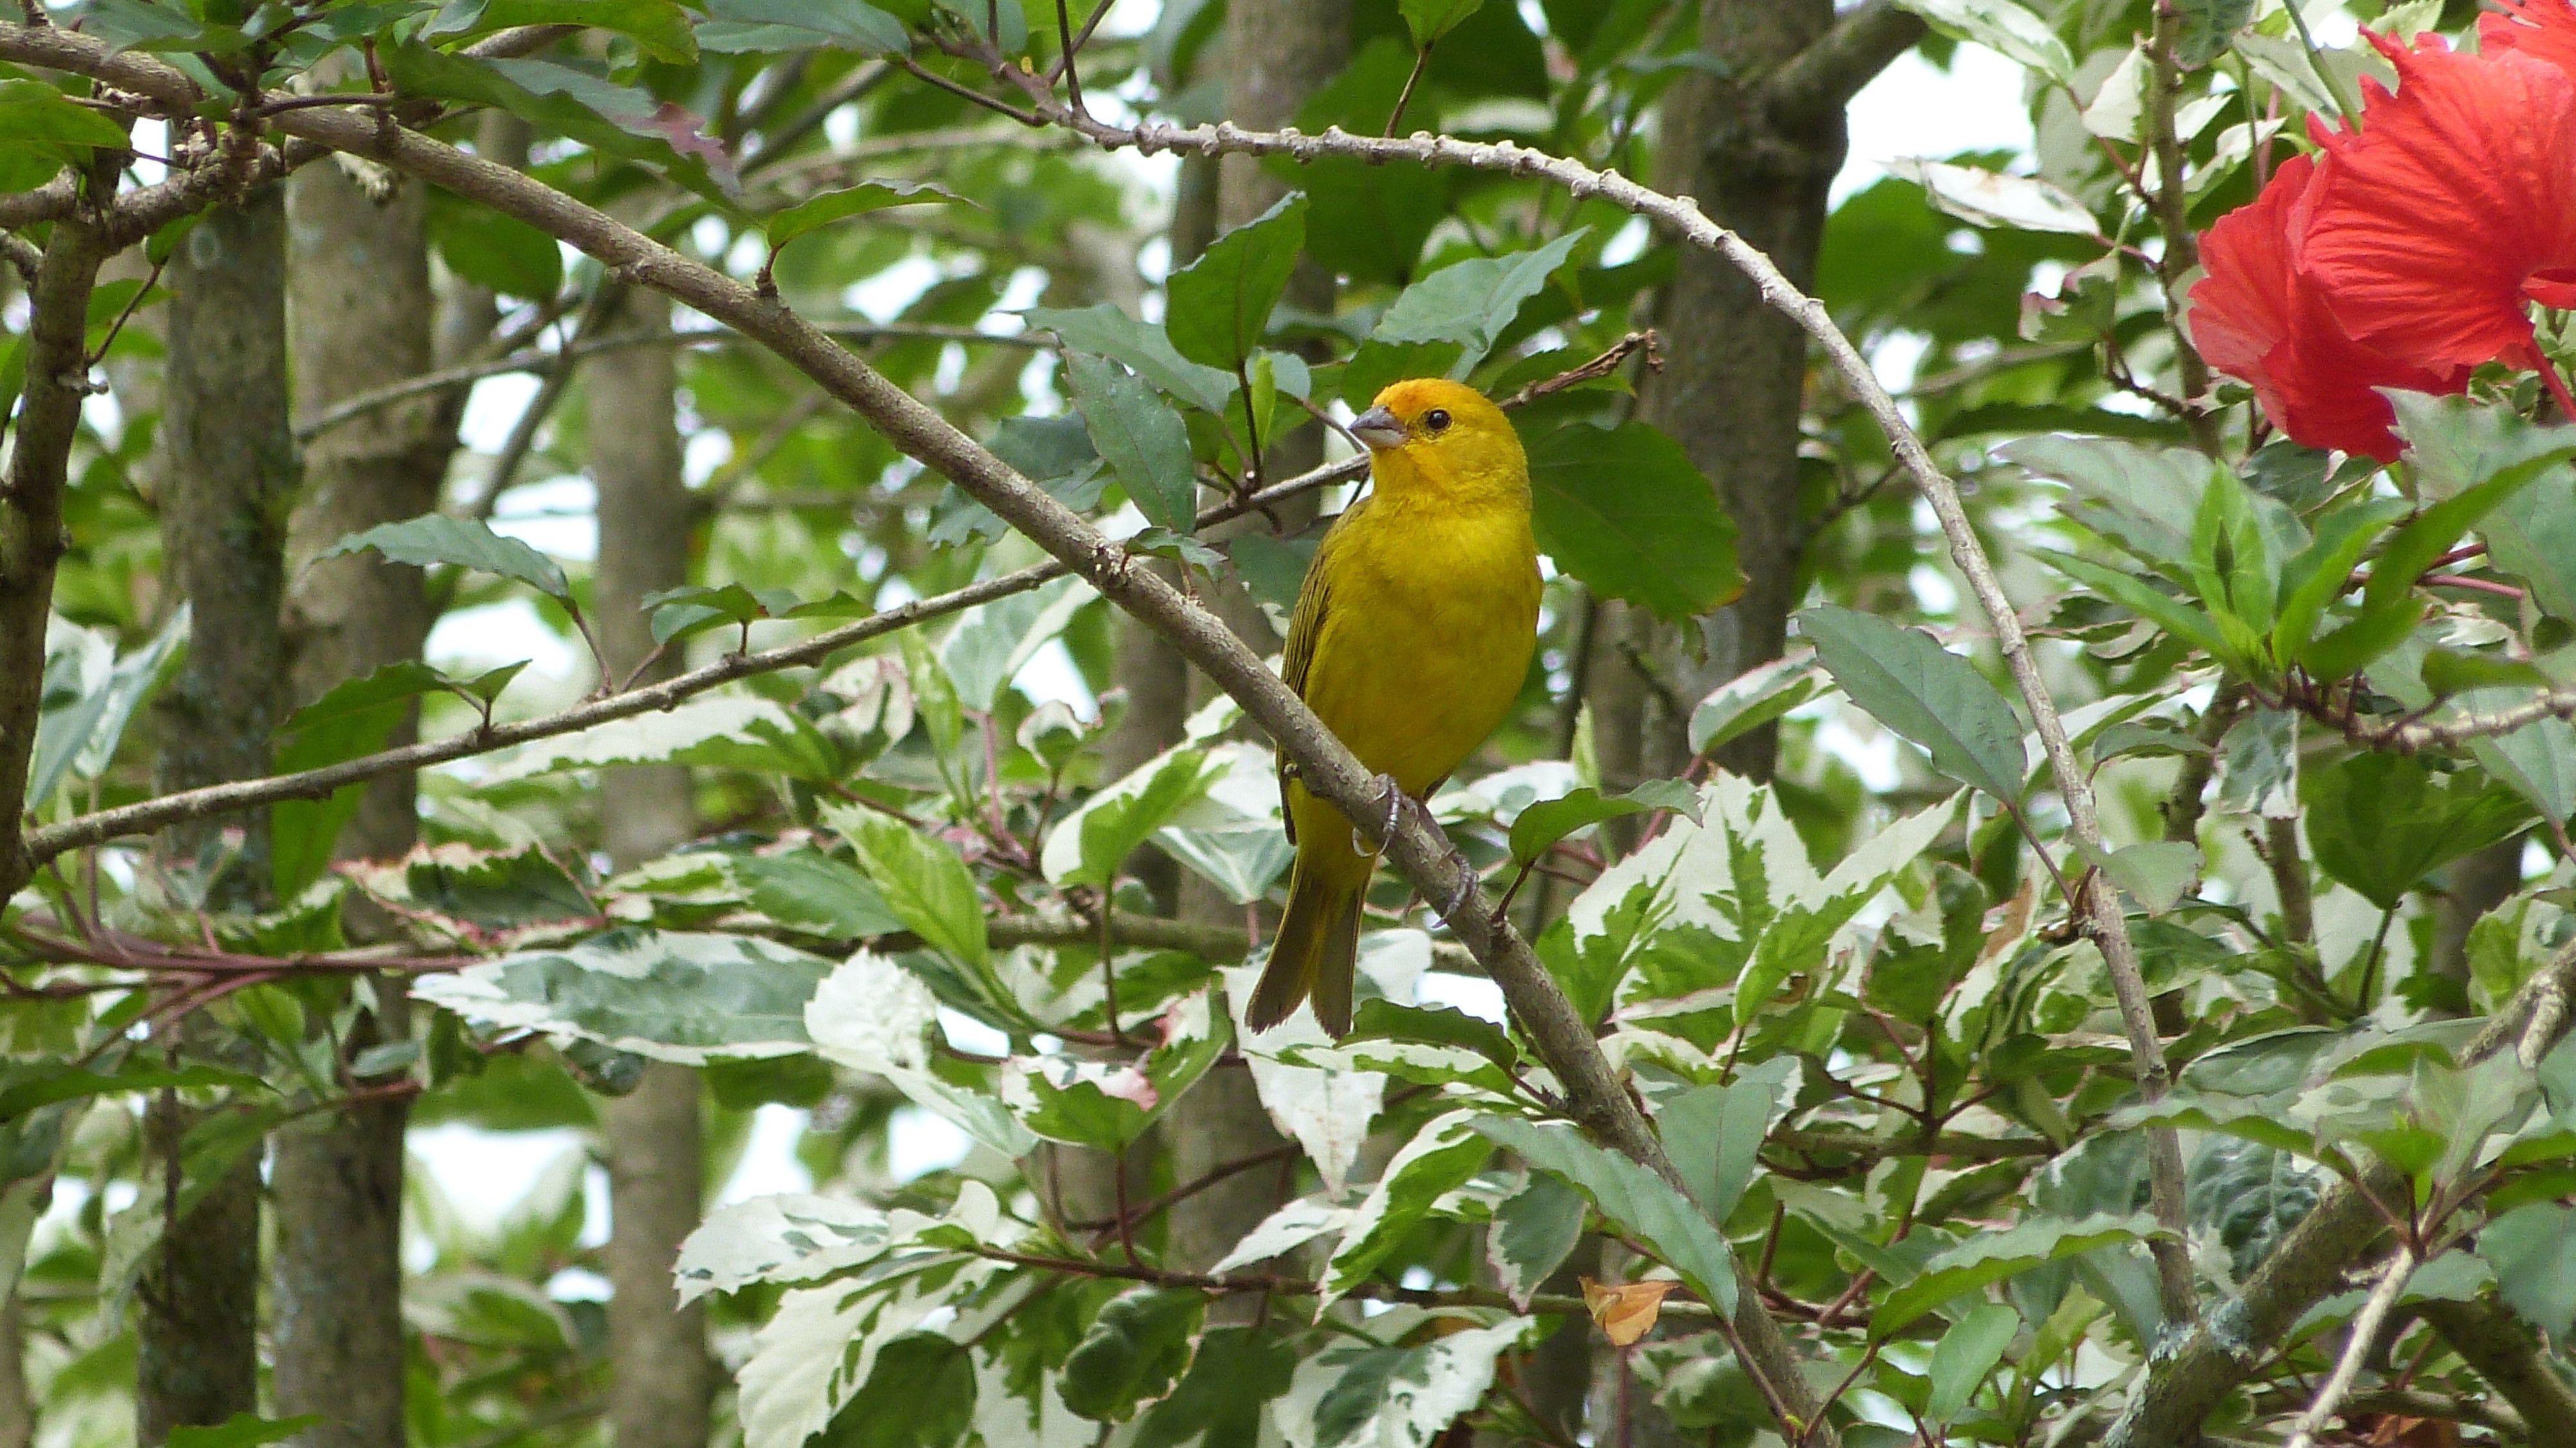
nature, forest, branch, bird, flower, wildlife, small, park, botany, yellow, garden, fauna, trees, vertebrate, old world flycatcher, canario land, perching bird